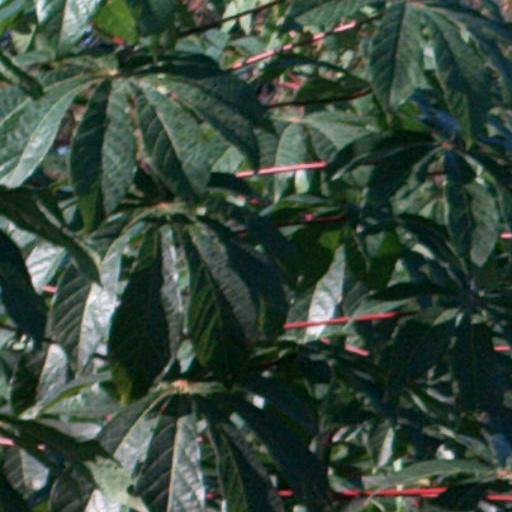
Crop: cassava